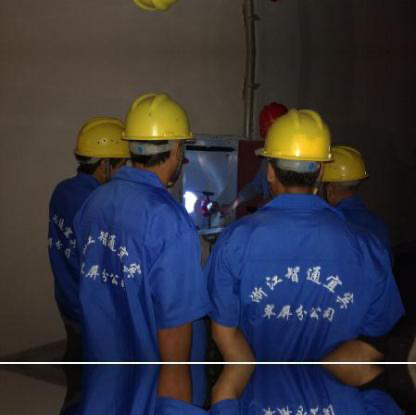
Objects in the image:
label: helmet
label: helmet
label: helmet
label: helmet